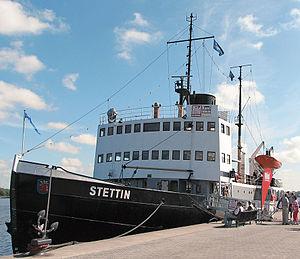
Le Stettin est un brise-glace à vapeur construit en 1933 aux chantiers navals Stettiner Oderwerke à Stettin pour assurer la navigation commerciale en mer Baltique et sur l'Oder pendant l'hiver.